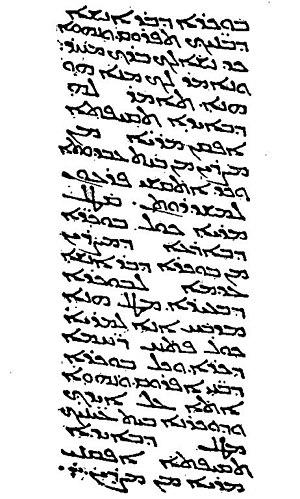
La littérature syriaque est l'ensemble des œuvres écrites en syriaque.
Le Coran est le texte sacré de l'islam. Pour les musulmans, il reprend verbatim la parole de Dieu. Ce livre est à ce jour le premier et le plus ancien document littéraire authentique connu en arabe ; la tradition musulmane le présente comme le premier ouvrage en arabe, avec le caractère spécifique d'inimitabilité dans la beauté et dans les idées.